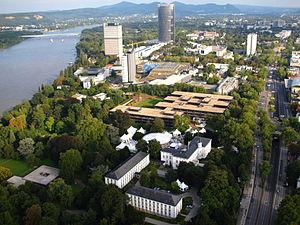
Bonn est une ville fédérale allemande située au bord du Rhin dans le sud du Land de Rhénanie-du-Nord-Westphalie, à 25 km au sud de Cologne et 54 km au nord de Coblence. Bonn est aujourd'hui le deuxième siège du gouvernement fédéral.